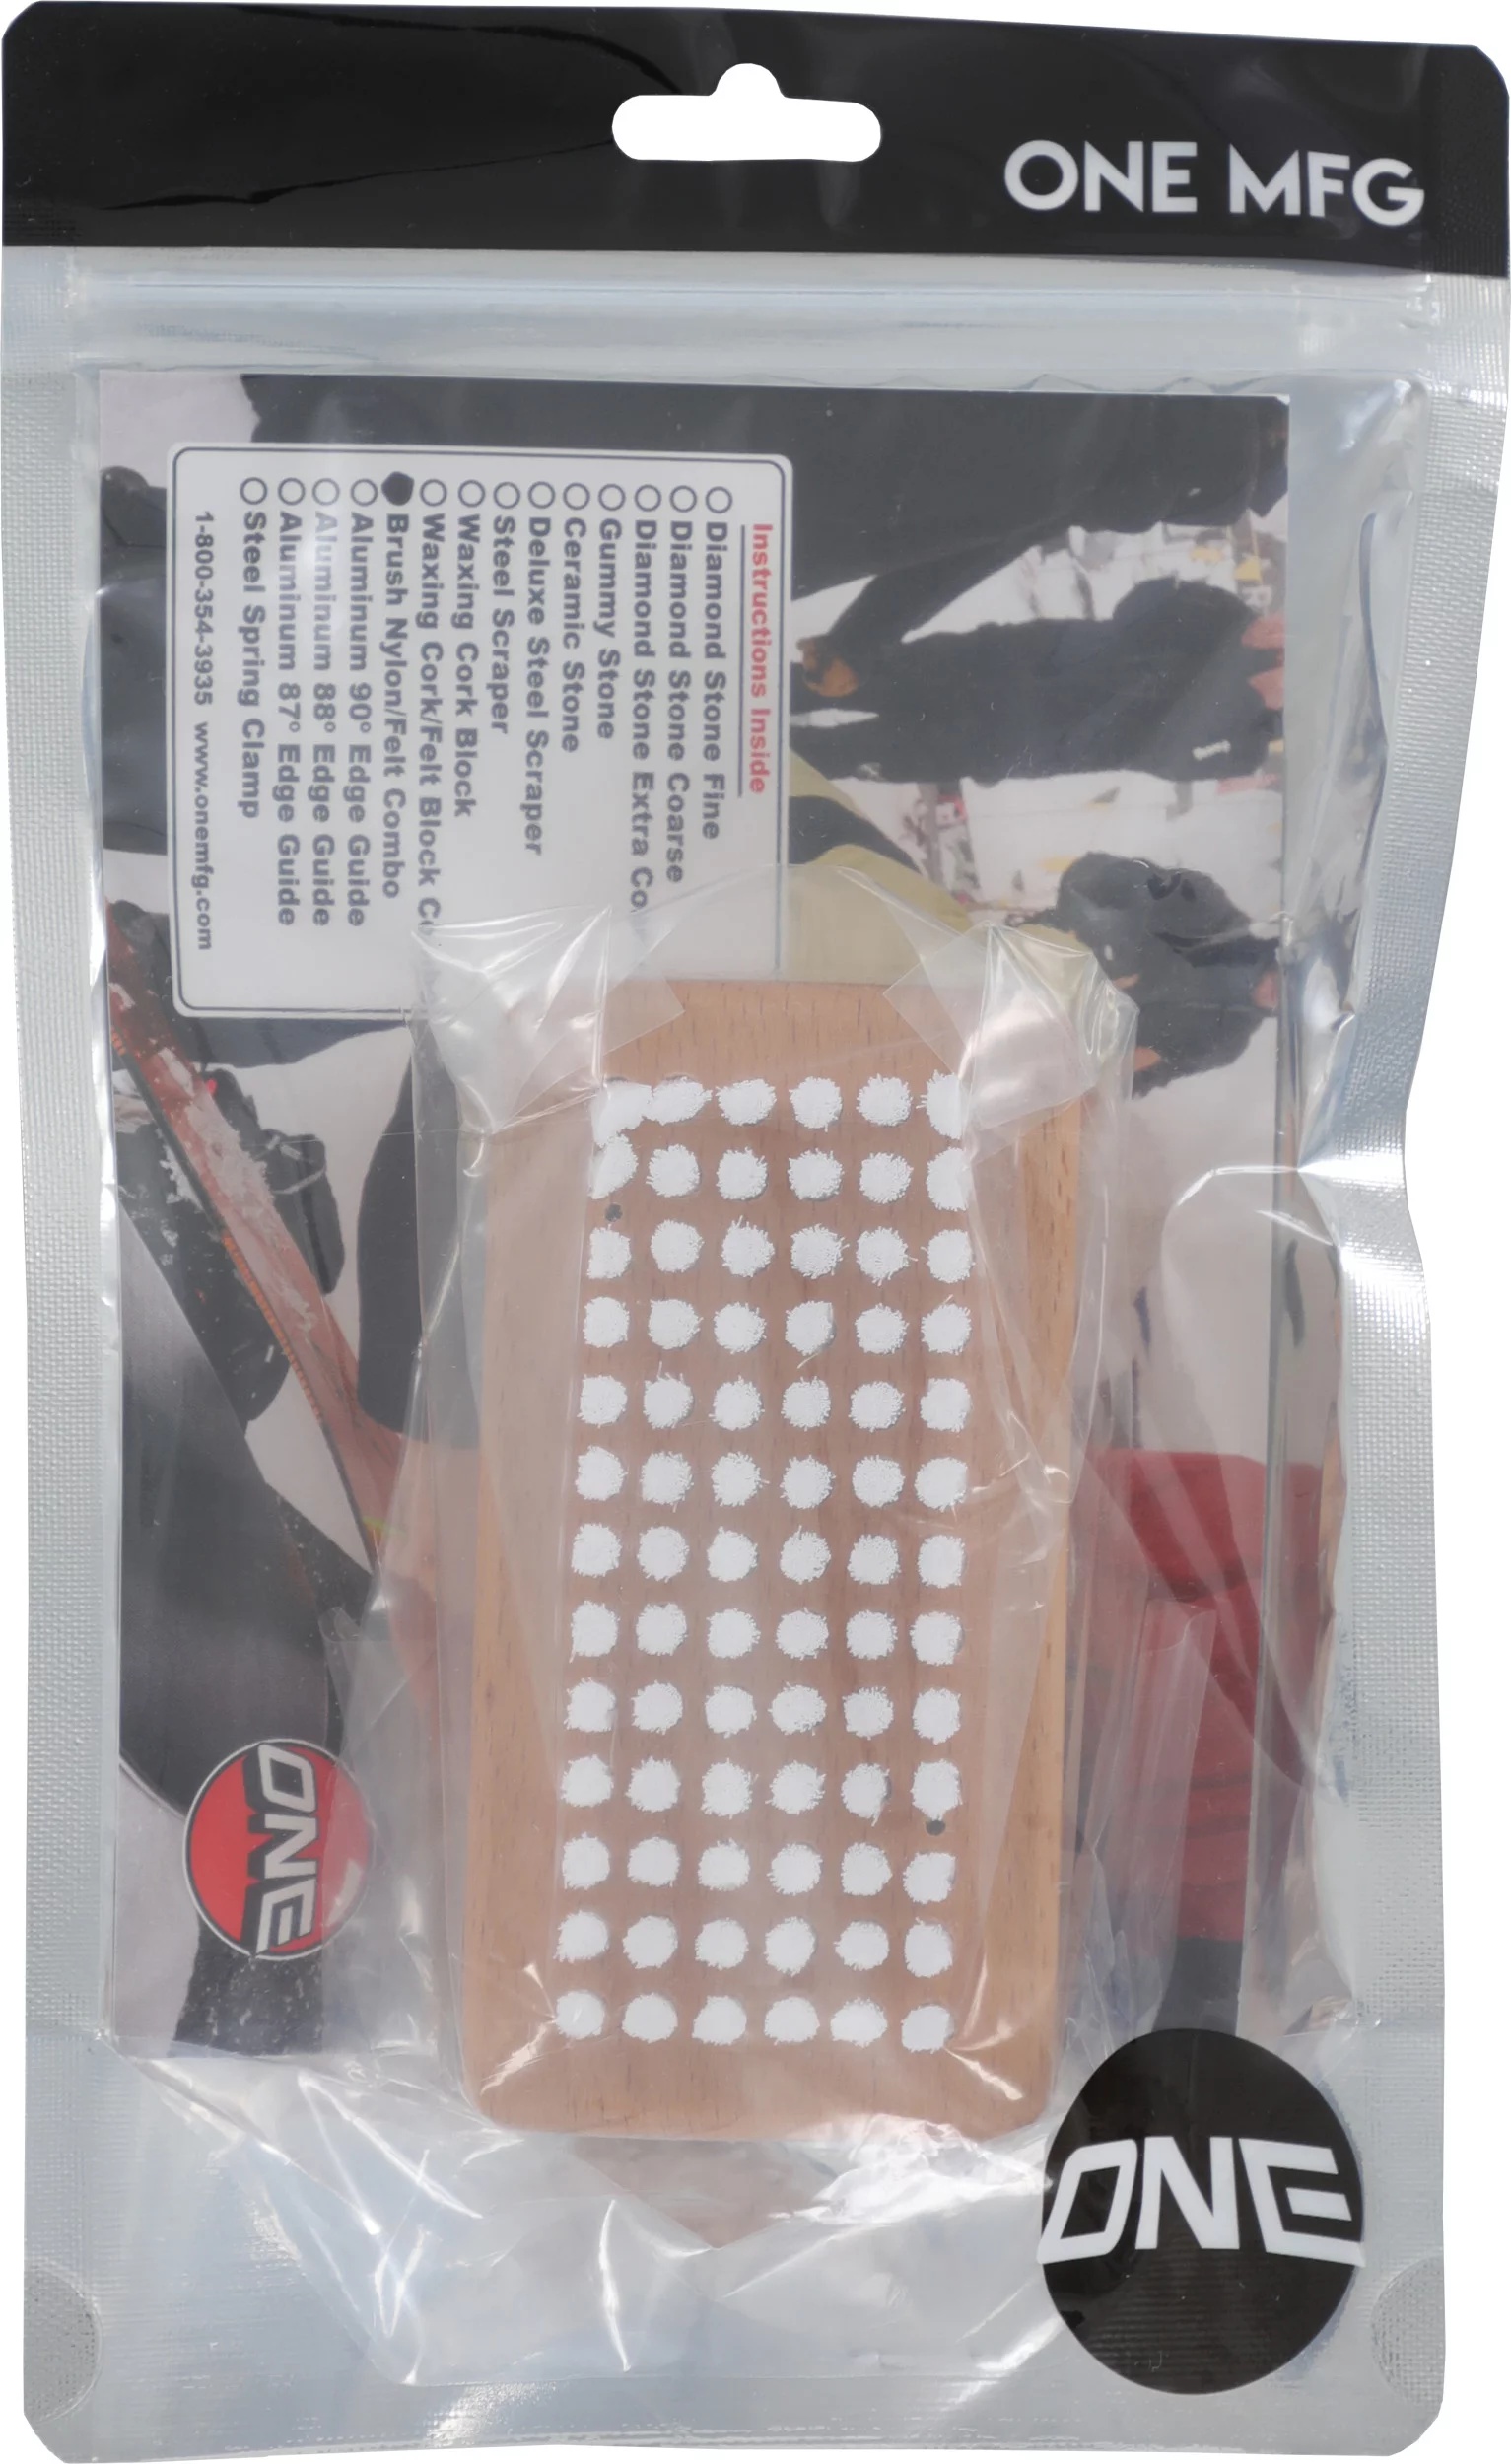
One Ball Nylon/Felt Waxing Brush Combo
Brand: One Ball
Use to remove old wax prior to polishing wax into base with the felt.
Category: Sporting Goods > Outdoor Recreation > Winter Sports & Activities > Skiing & Snowboarding > Ski & Snowboard Tuning Tools > Ski & Snowboard Brushes